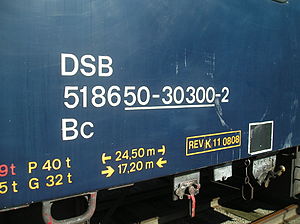
Litra (tog)
Liggevogn fra DSB. Anskaffet som personvogn i 1964, ombygget i 1993 og udrangeret i 2001.[1]
Litra er indenfor jernbaneverdenen betegnelser for forskellige typer materiel. På dansk materiel benyttes udelukkende bogstaver enten enkeltvis eller i kombinationer, hvor de enkelte bogstaver har forskellige betydninger. I flere andre lande betegnes materiellet med tal eller en kombination af bogstaver og tal.